Trust (Elvis Costello album)

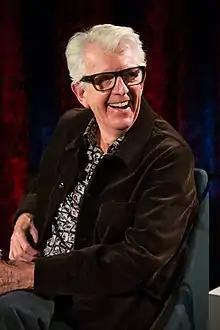
"Trust" was the last of five consecutive Costello albums produced by musician Nick Lowe (pictured in 2017).

Costello and the Attractions demoed material at London's Eden Studios throughout September 1980 before commencing work in October at DJM Studios in Holborn, central London, with the team of Nick Lowe and Roger Béchirian returning from prior albums. These sessions were riddled with issues, with Costello stating that they were "often frantic, swinging from elation to despair for which I must take most of the blame." Unlike previous albums, Lowe and Béchirian worked back and forth as producers, each taking charge of separate sessions. Their work ethics were different, which slowed progress. Similar to the sessions for "Get Happy!!", the band was consistently intoxicated. Béchirian recalled: "By that point, I think everybody was just fed up with seeing each other. There was a real sense of animosity, a cloud over the project. It was just a real struggle, because nobody seemed to care about it." The atmosphere at DJM was similarly problematic, as the studio was constructed for the "tight, dry and muted" sound of the early 1970s and was ill-suited to the expansive sound Costello wanted, although the group "took advantage" of the dry sound for "New Lace Sleeves" and "Watch Your Step". According to Costello, the "working method" at DJM entailed being disenchanted upon playback of the previous day's efforts, followed by getting intoxicated at the local pub, before coming back to record, after which the cycle would continue, although this method produced "coherent" performances in "Shot With His Own Gun". In the liner notes for the 2003 reissue, Costello stated: